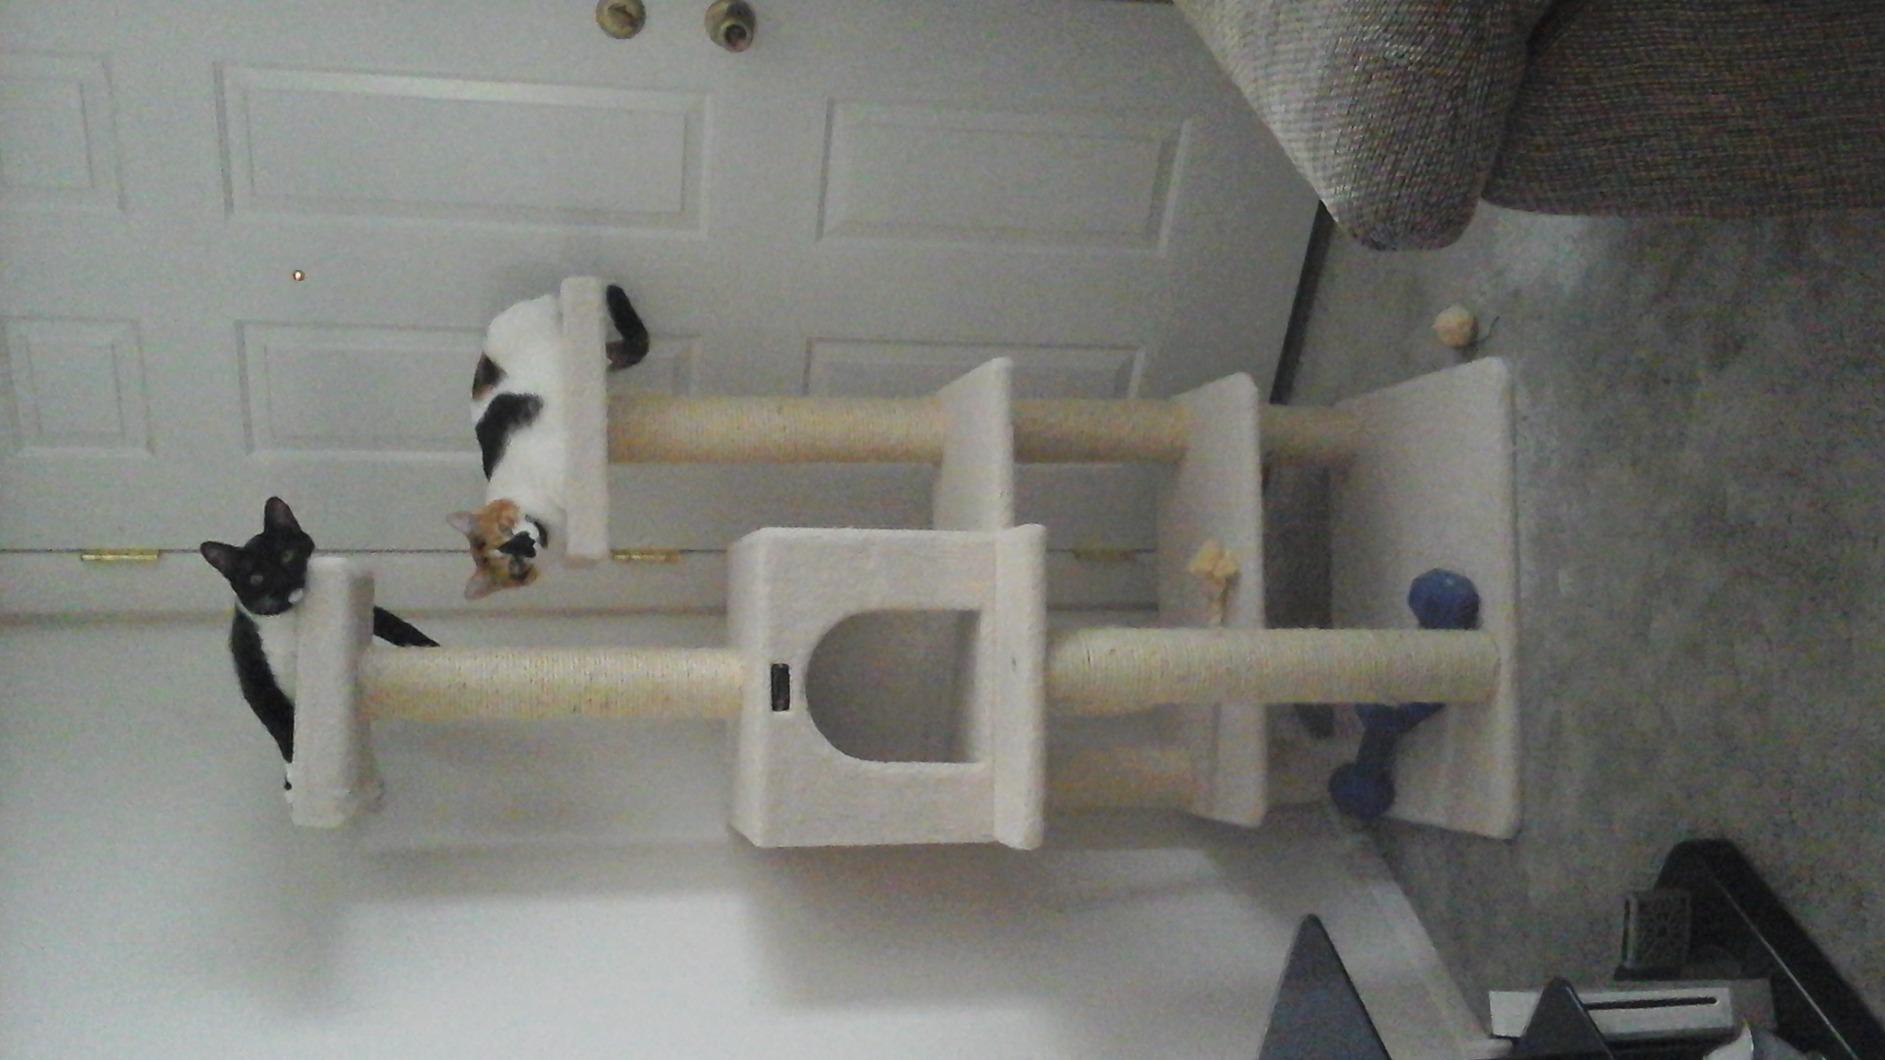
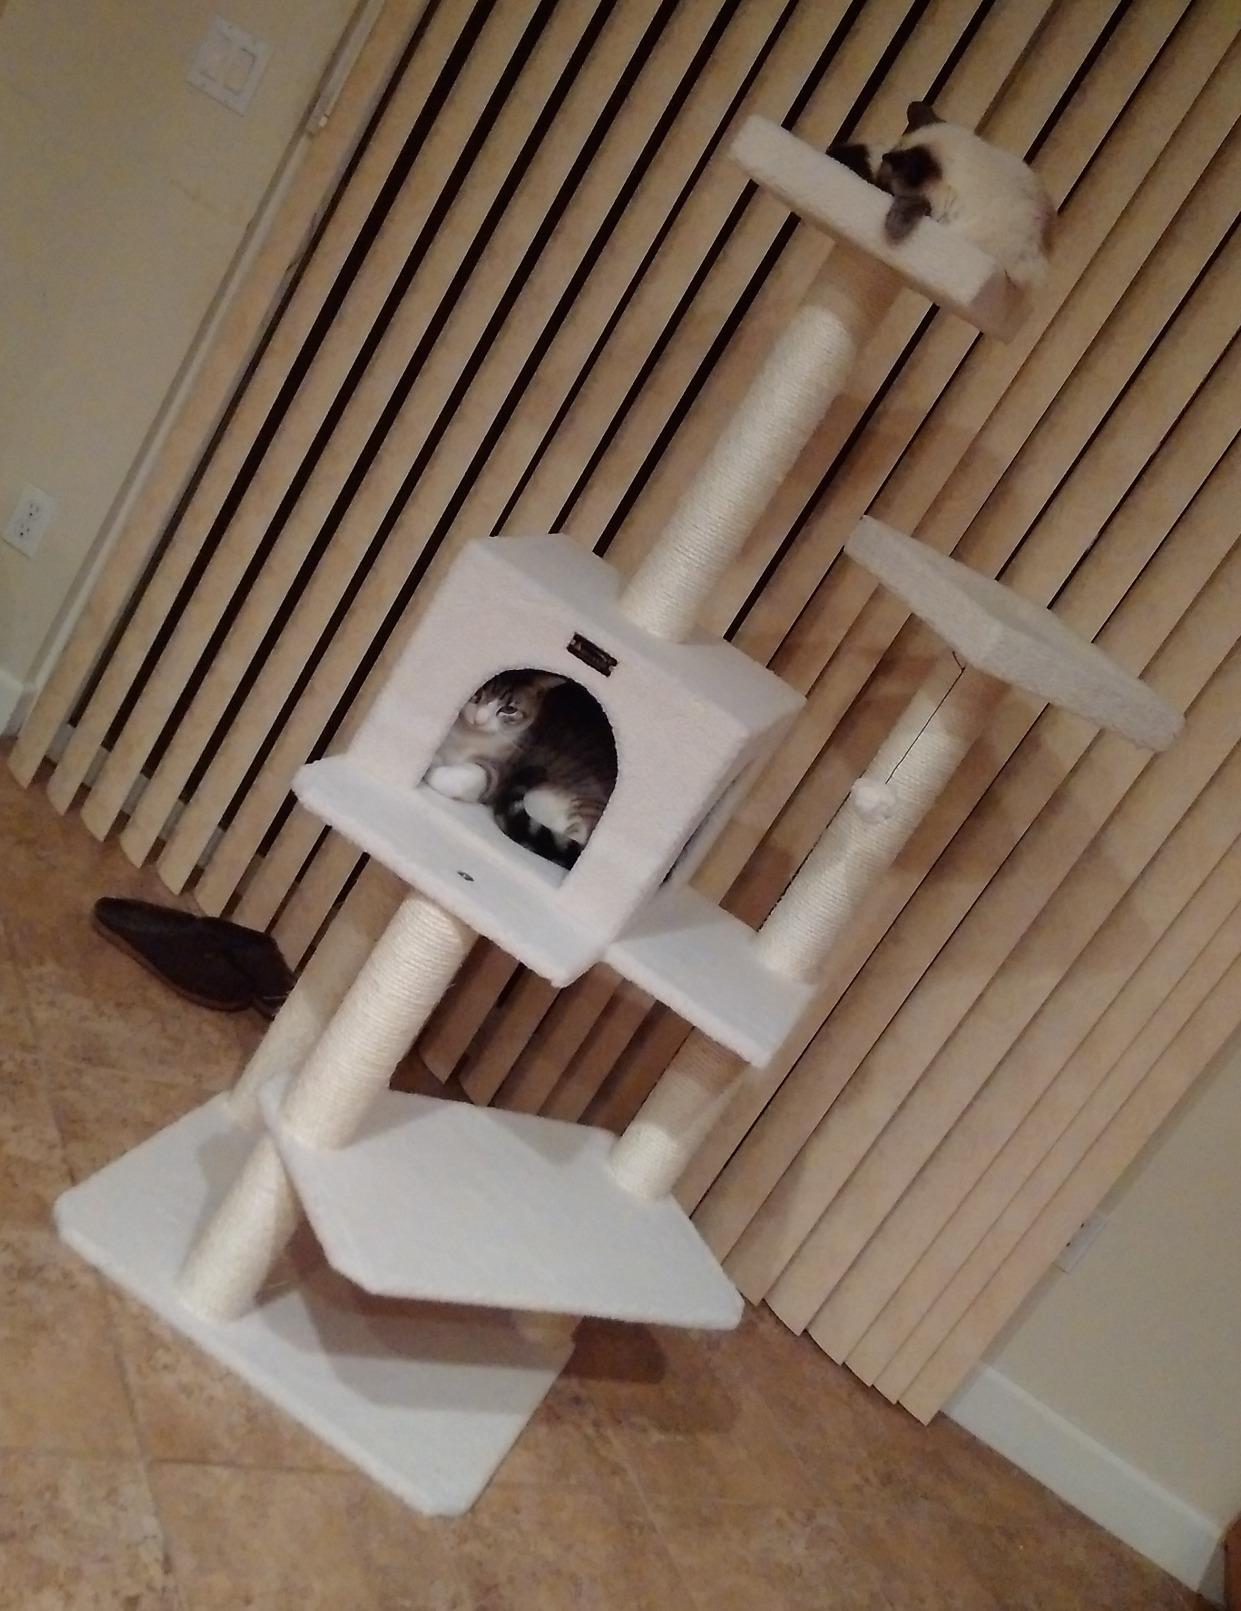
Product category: items_cat tree
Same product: yes